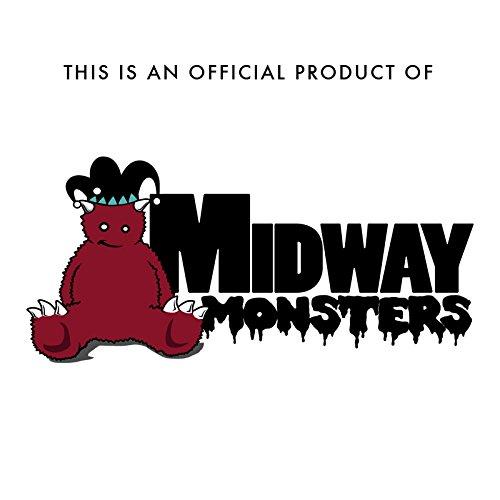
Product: MIDWAY MONSTERS Milk Bottle Toss Carnival Game with 3 Balls
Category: Sports & Outdoors | Sports & Fitness | Leisure Sports & Game Room | Outdoor Games & Activities | Toss Games
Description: A classic carnival game of accuracy, skill, and a little luck.
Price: $10.25
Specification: Product Dimensions:         6 x 2.5 x 10 inches ; 15.2 ounces    |Shipping Weight: 15.2 ounces (View shipping rates and policies)|Domestic Shipping: Currently, item can be shipped only within the U.S. and to APO/FPO addresses. For APO/FPO shipments, please check with the manufacturer regarding warranty and support issues.|International Shipping: This item can be shipped to select countries outside of the U.S.  Learn More|ASIN: B00QT7HRPO|Item model number: GCVL-908|    #697    in Toss Games    |    #499    in Toddler Outdoor Play